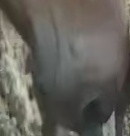
Face region: mouth_nostrils (mouth_chin_nostrils_and_profile)
Pain indicator: moderately_present